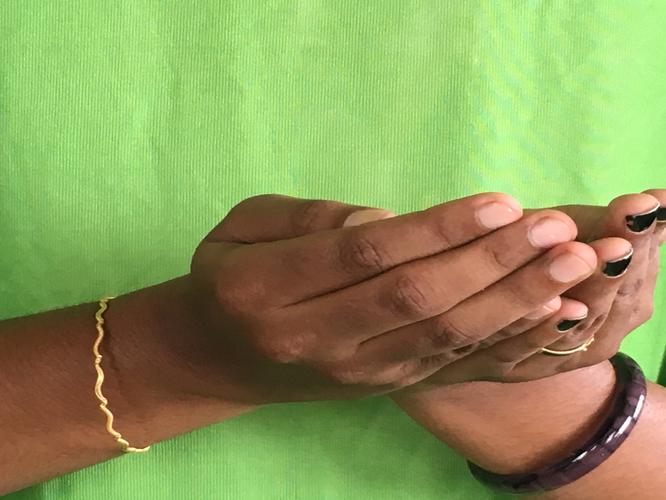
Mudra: Pushpaputa
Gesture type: double_hand